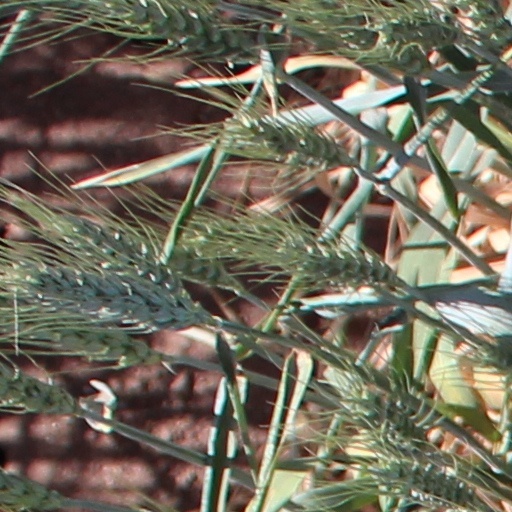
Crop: wheat